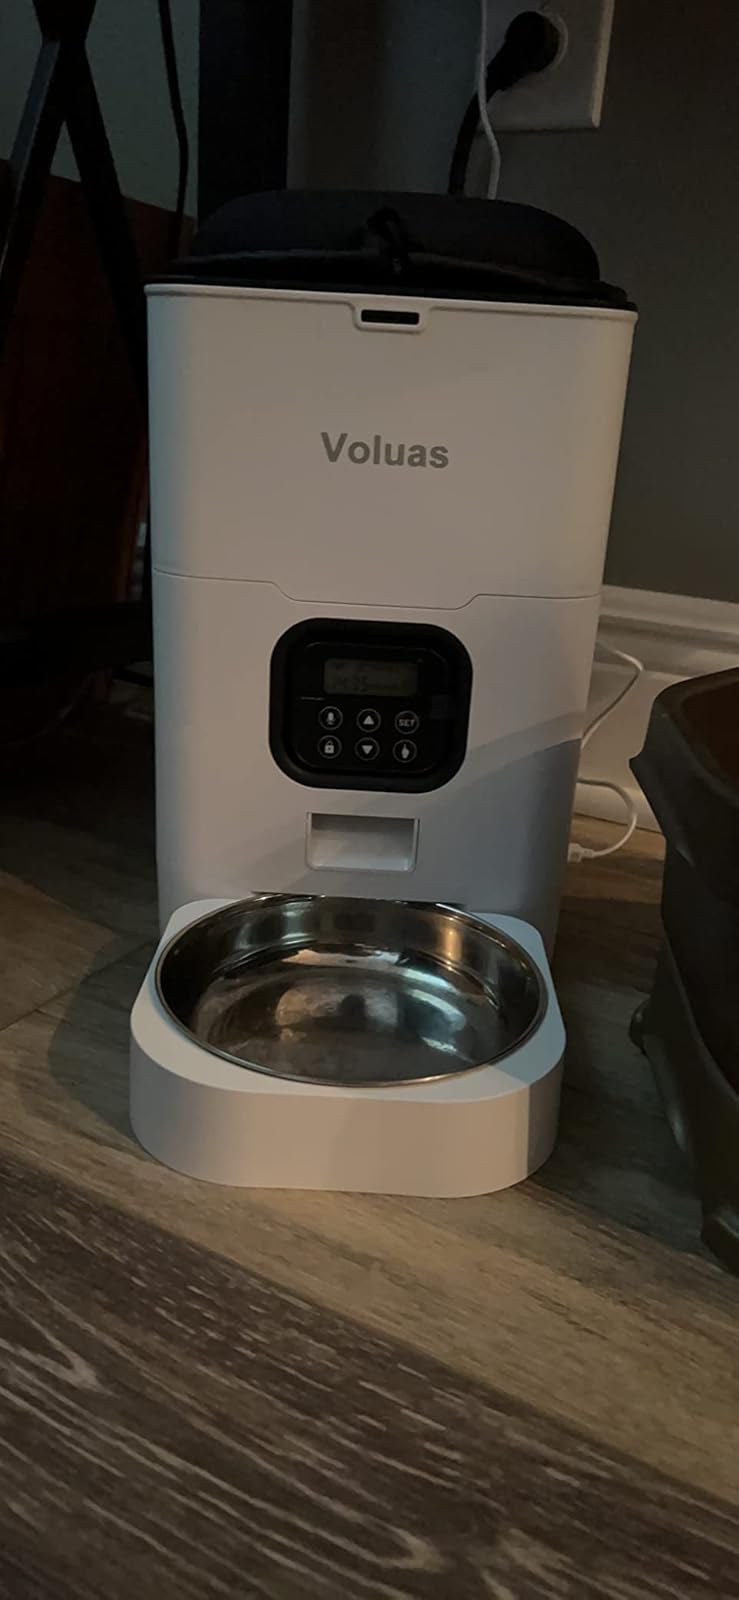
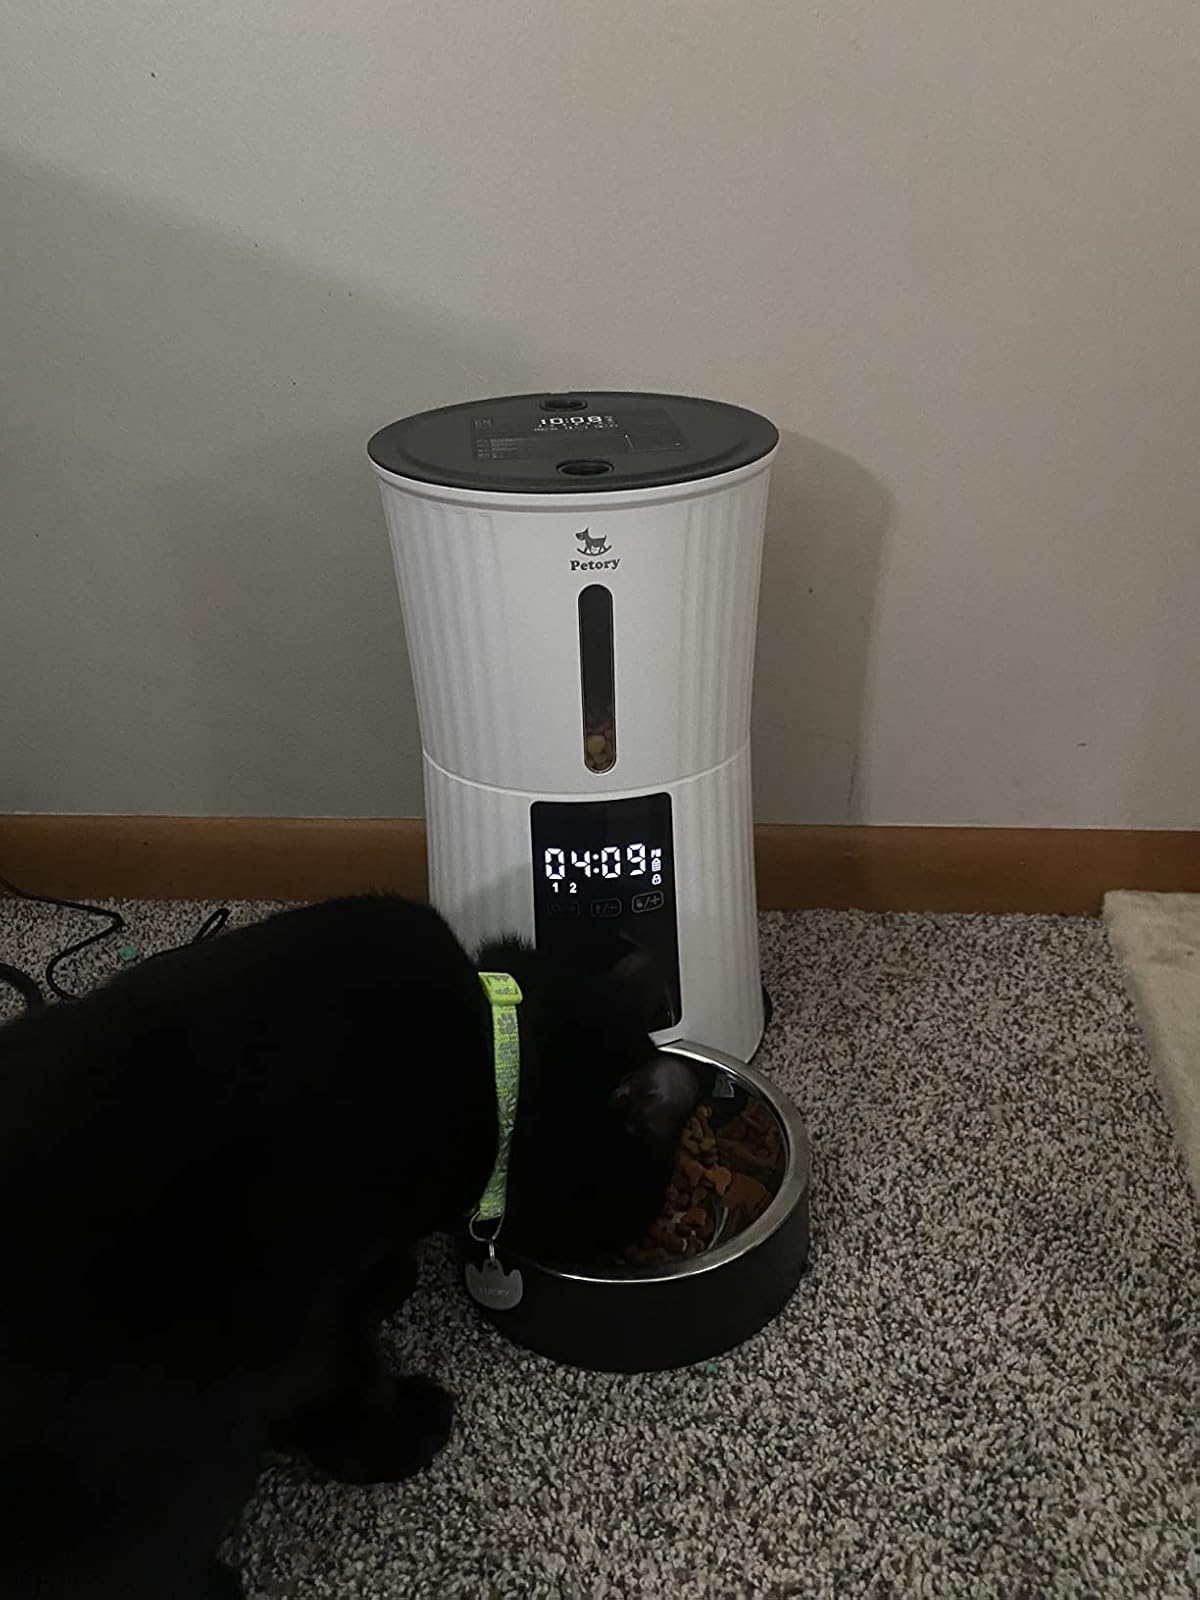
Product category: items_feeder
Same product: no